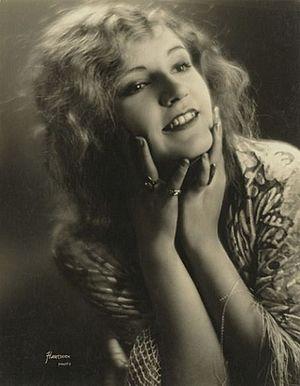
Betty Boyd, née Elizabeth Boyd Smith, est une actrice américaine de cinéma muet et des premiers films parlants, du début des années 1930.